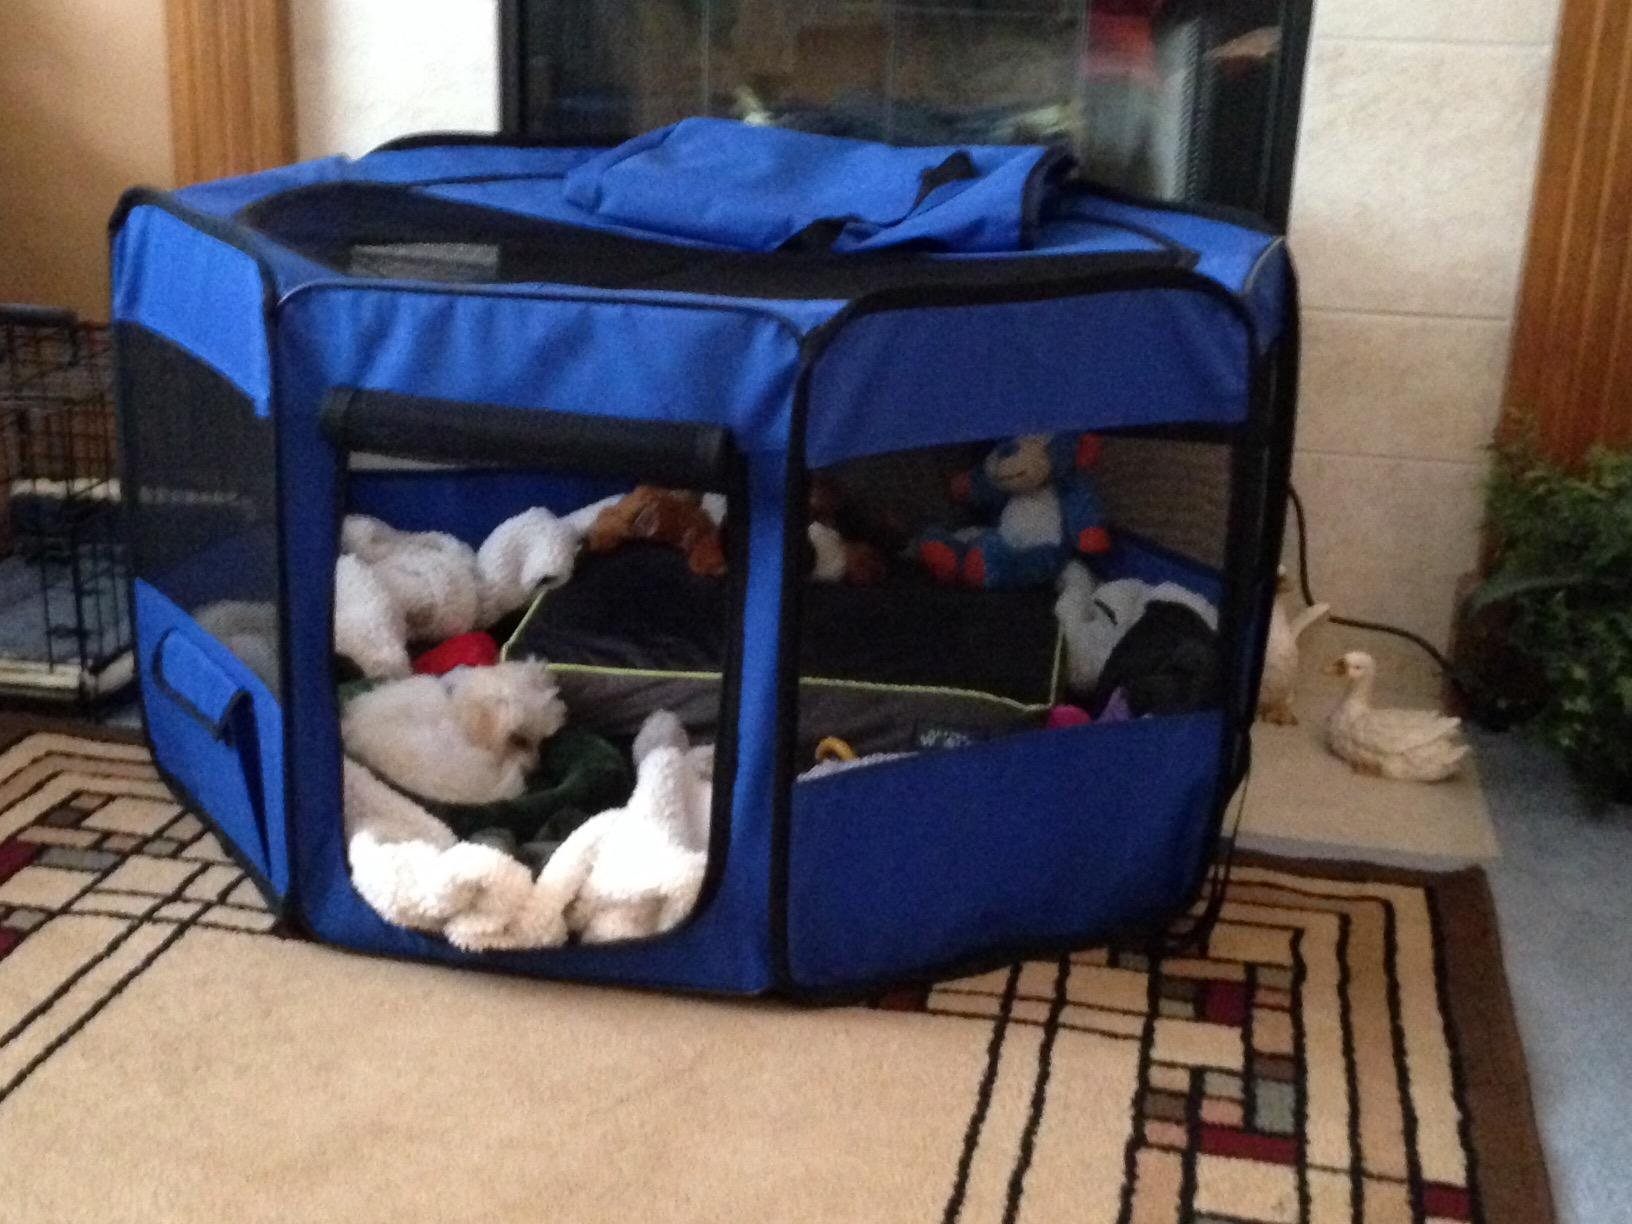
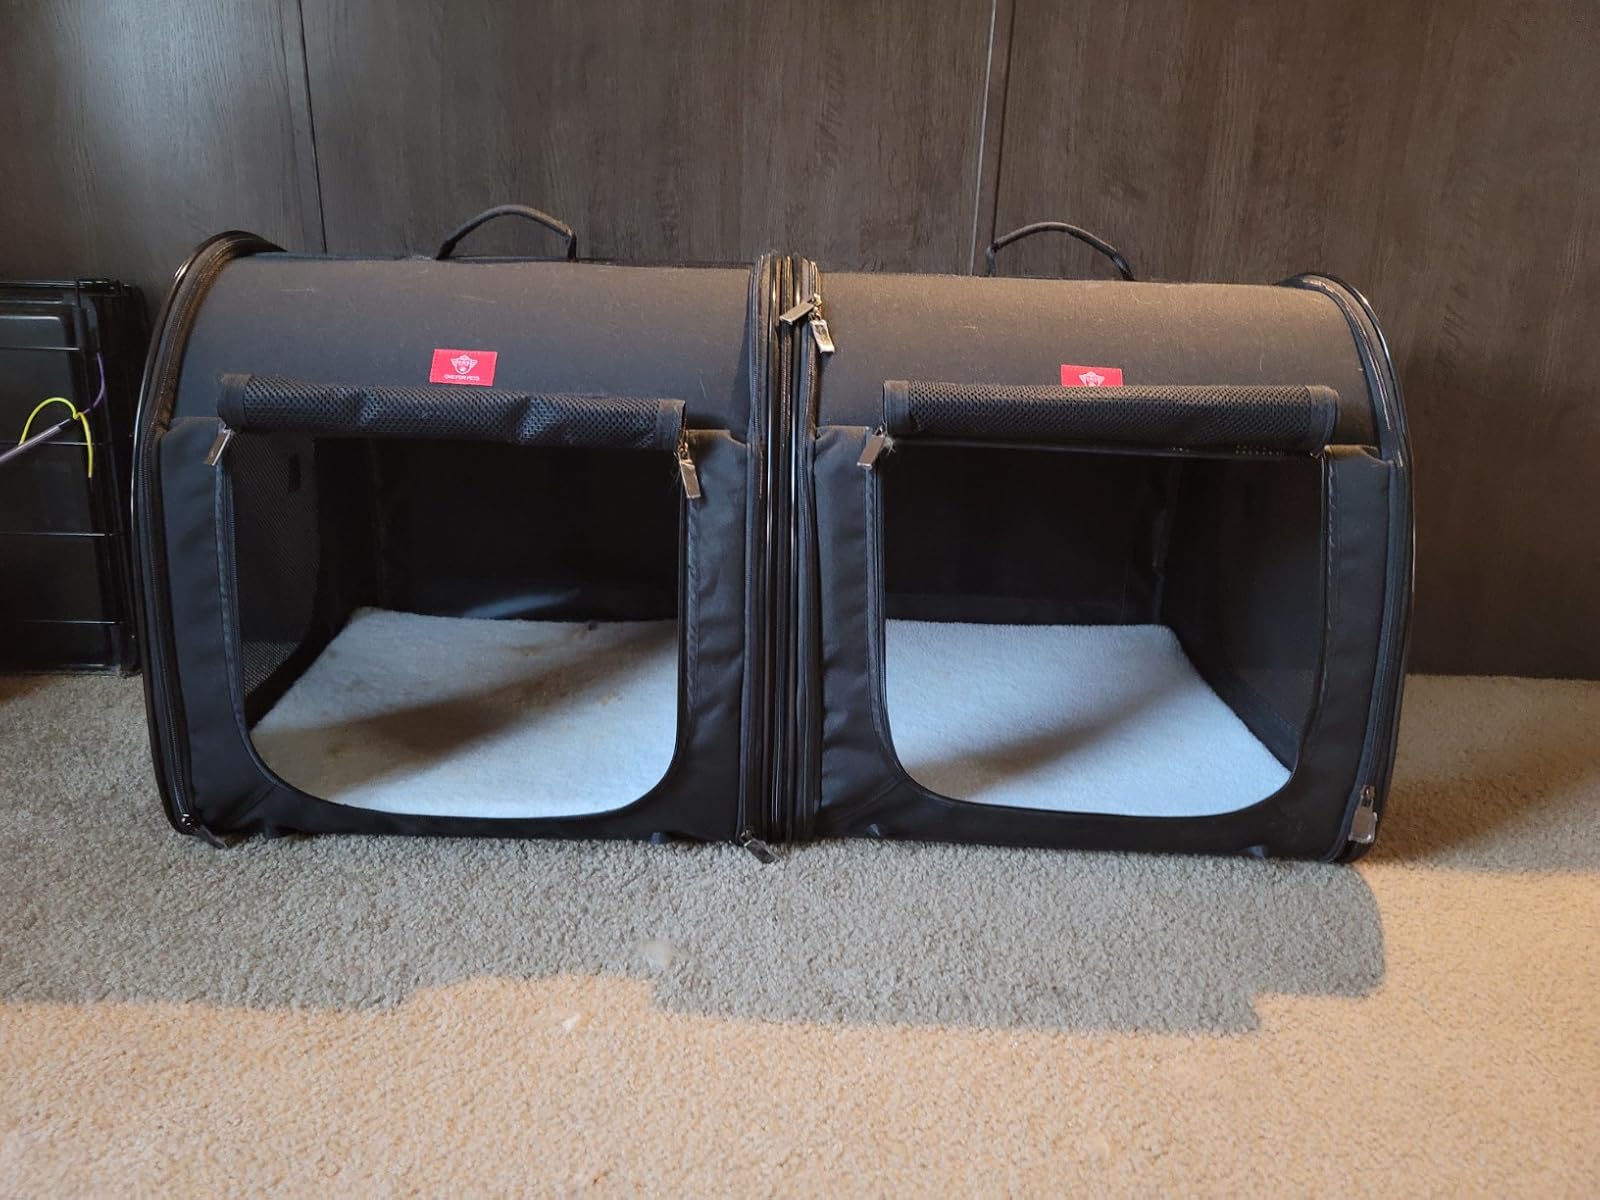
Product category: items_kennel
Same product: no